Red Summer

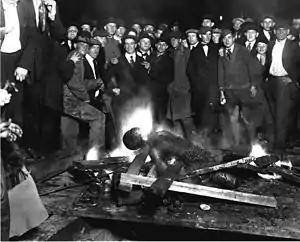
Will Brown, victim of Omaha, Nebraska lynching

From September 28–29, the race riot of Omaha, Nebraska, erupted after a mob of over 10,000 ethnic whites from South Omaha attacked and burned the county courthouse to force the release of a black prisoner accused of raping a white woman. The mob lynched the suspect, Will Brown, hanging him and burning his body. The group then spread out, attacking black neighborhoods and stores on the north side, destroying property valued at more than a million dollars.